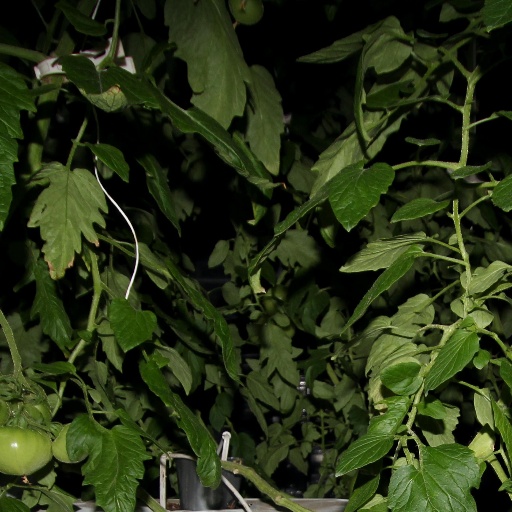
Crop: tomato